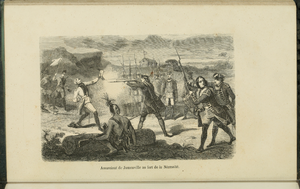
La bataille de Jumonville Glen, connue aussi sous le nom de l’affaire Jumonville, eut lieu le 28 mai 1754 dans l'actuel État de Pennsylvanie aux États-Unis. Théâtre d'une affaire en abyme, elle a pour cause la lutte entre Canadiens et Yankees pour le contrôle de la Vallée de l'Ohio, et se solda par une victoire des colons sujets britanniques. Si elle trouva un prolongement immédiat dans la bataille de Fort Necessity, ce fut aussi le premier affrontement de la guerre de Sept Ans, appelée French and Indian War aux États-Unis pour sa partie américaine et guerre de la Conquête au Canada, qui allait plus tard s'étendre en Europe.